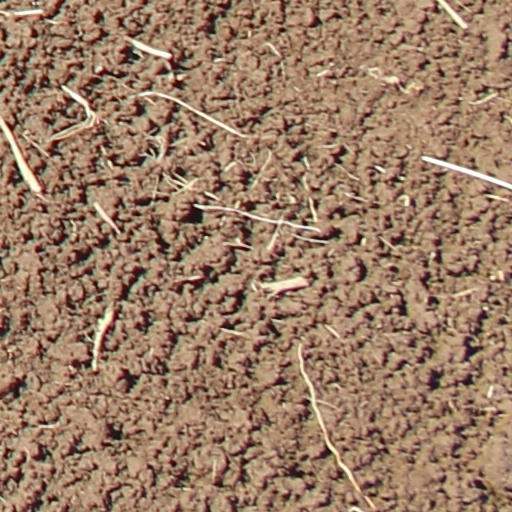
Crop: wheat